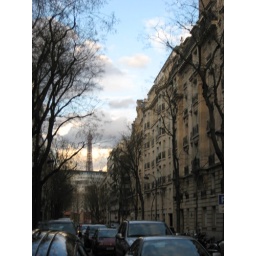
The view from the street running in front of my house (!)